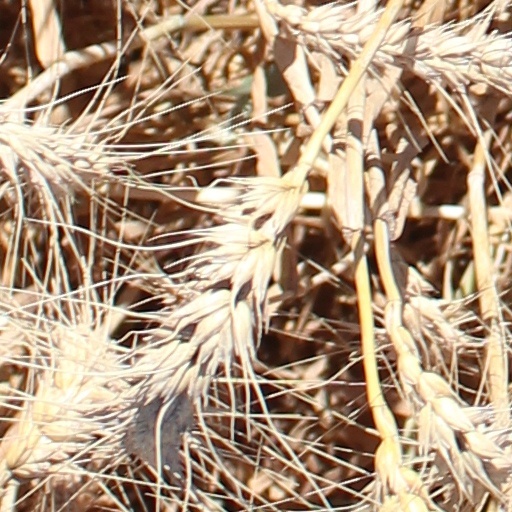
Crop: wheat